İbrahim Üzülmez

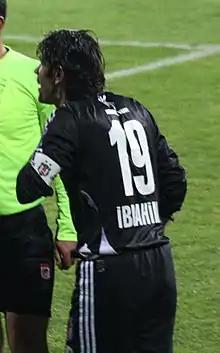
Üzülmez with Beşiktaş in 2010

İbrahim Üzülmez (born 10 March 1974) is a Turkish football manager and former international player.